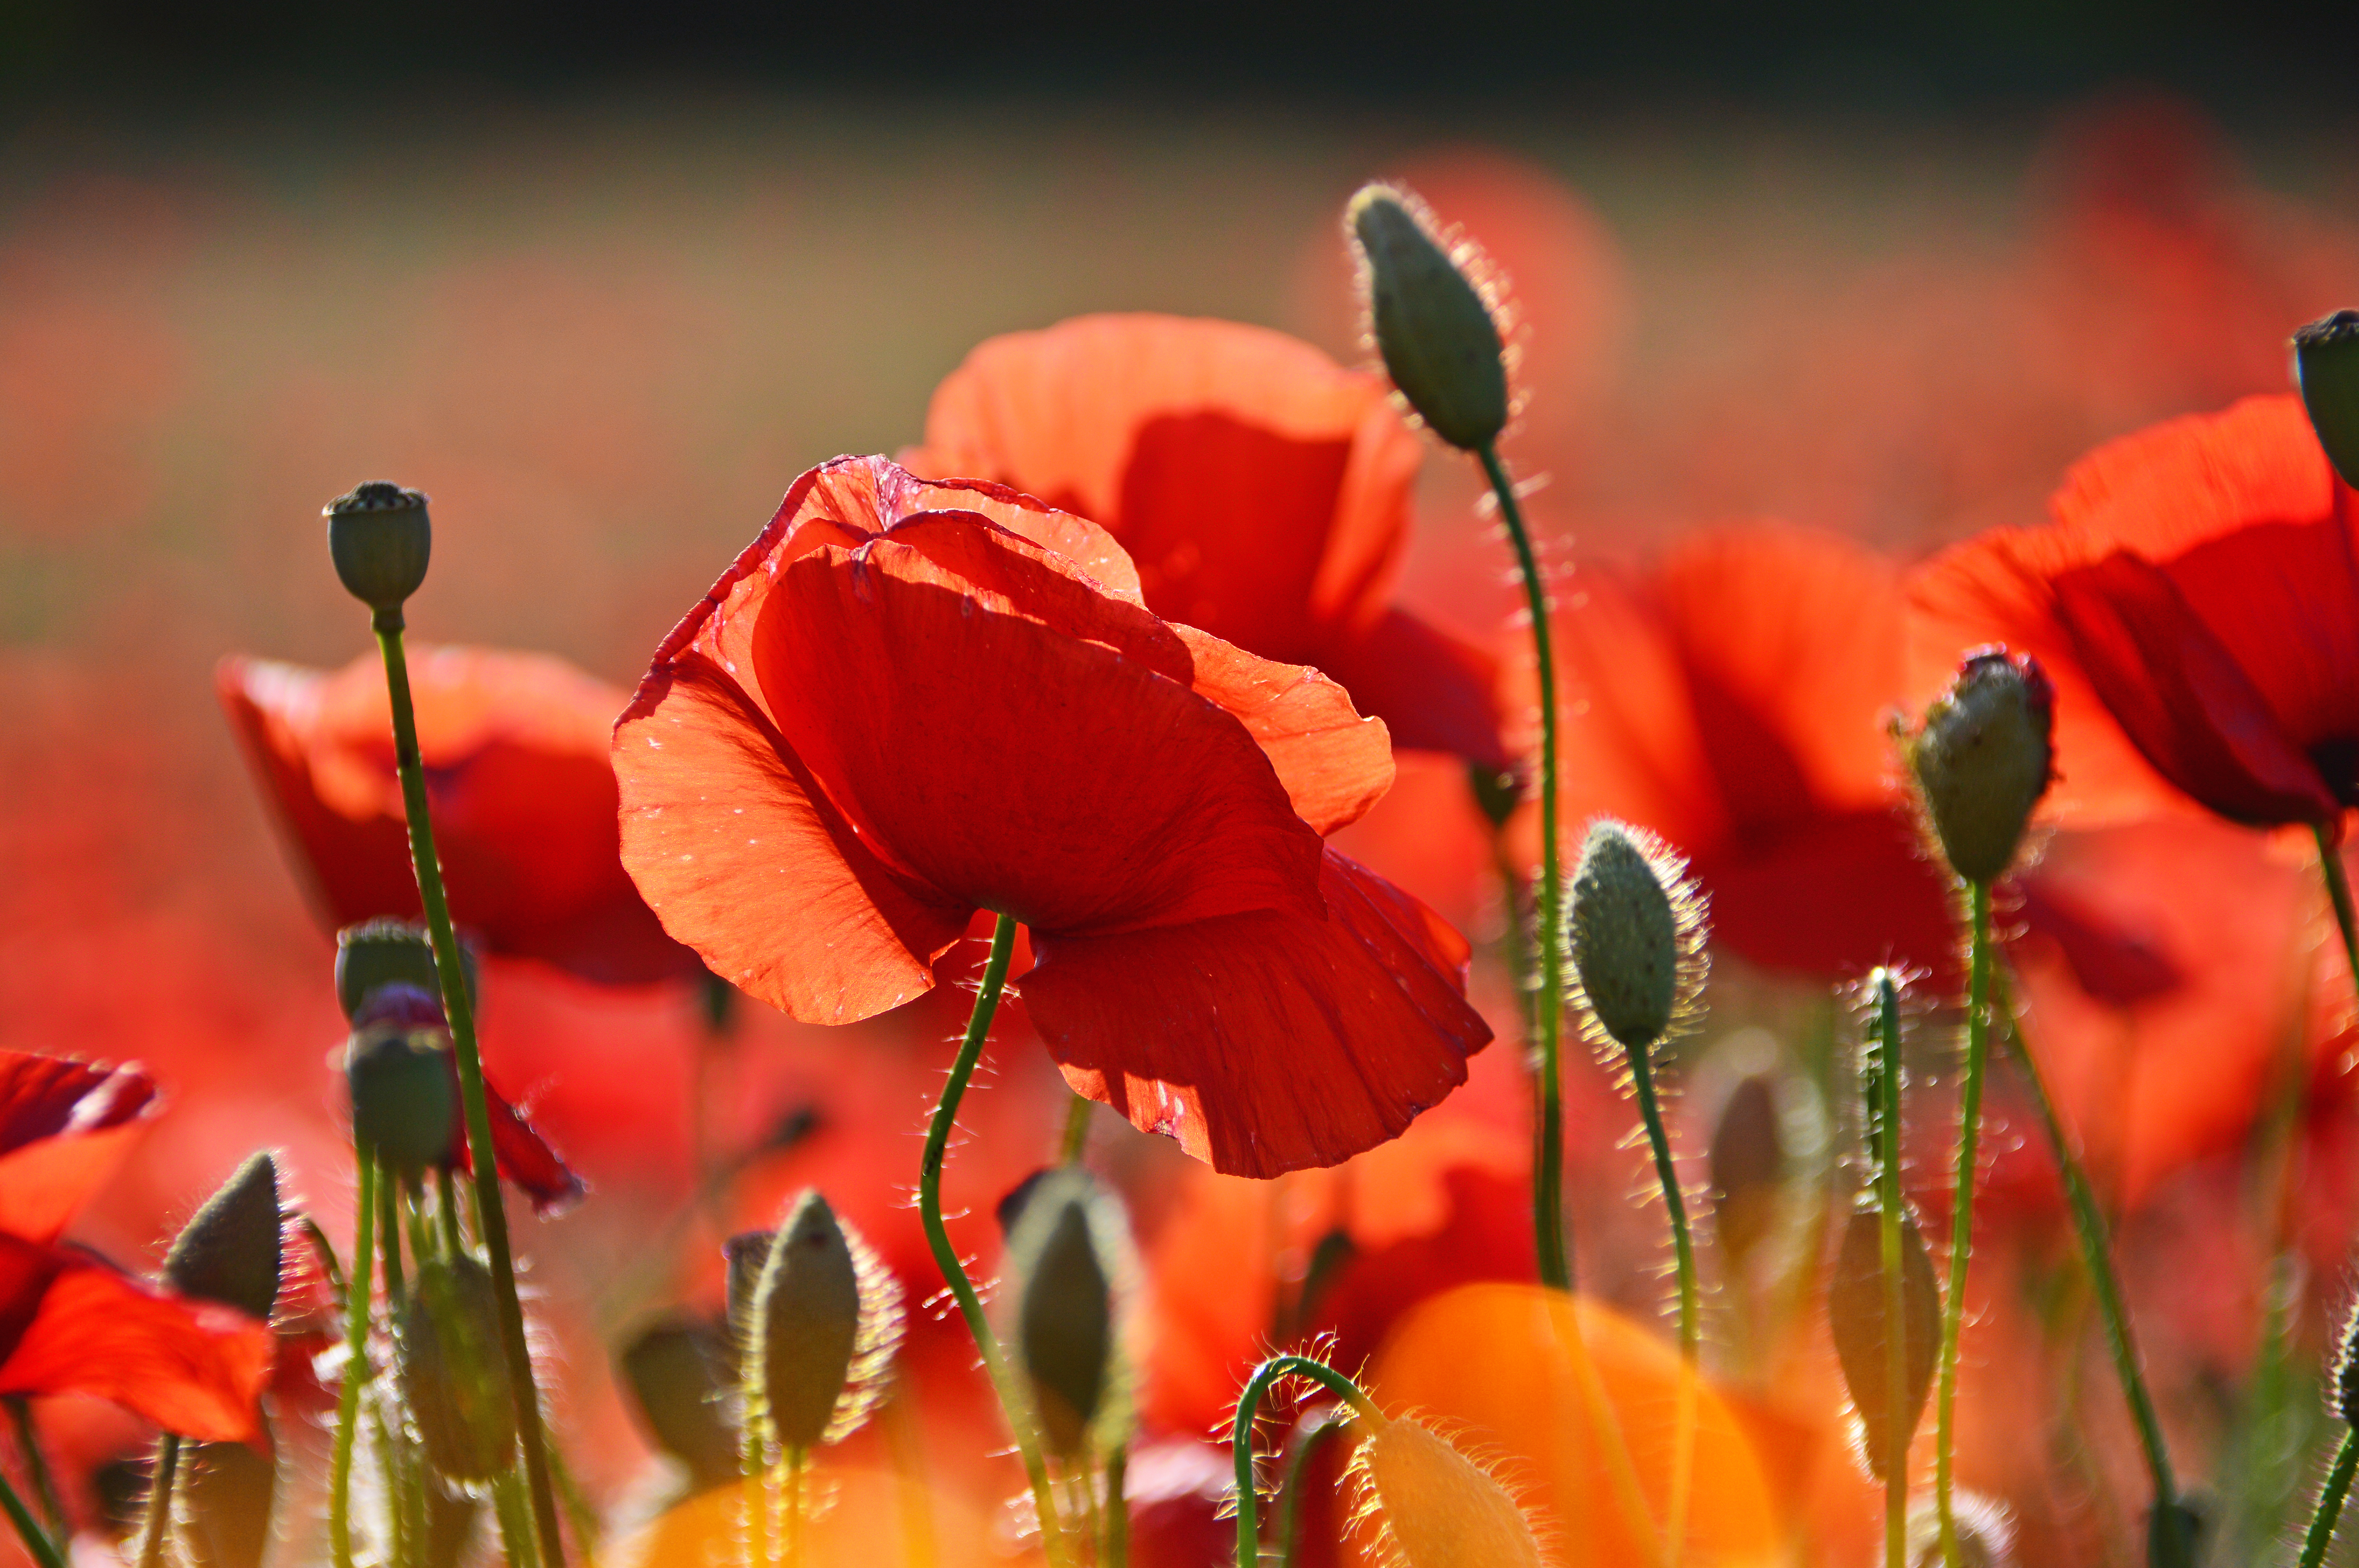
poppy, field, red, poppies, landscape, green, summer, background, beautiful, flower, sky, spring, nature, plant, blossom, petal, bloom, beauty, season, floral, grass, wild, rural, meadow, blue, wildflower, coquelicot, poppy family, flowering plant, flora, close up, plant stem